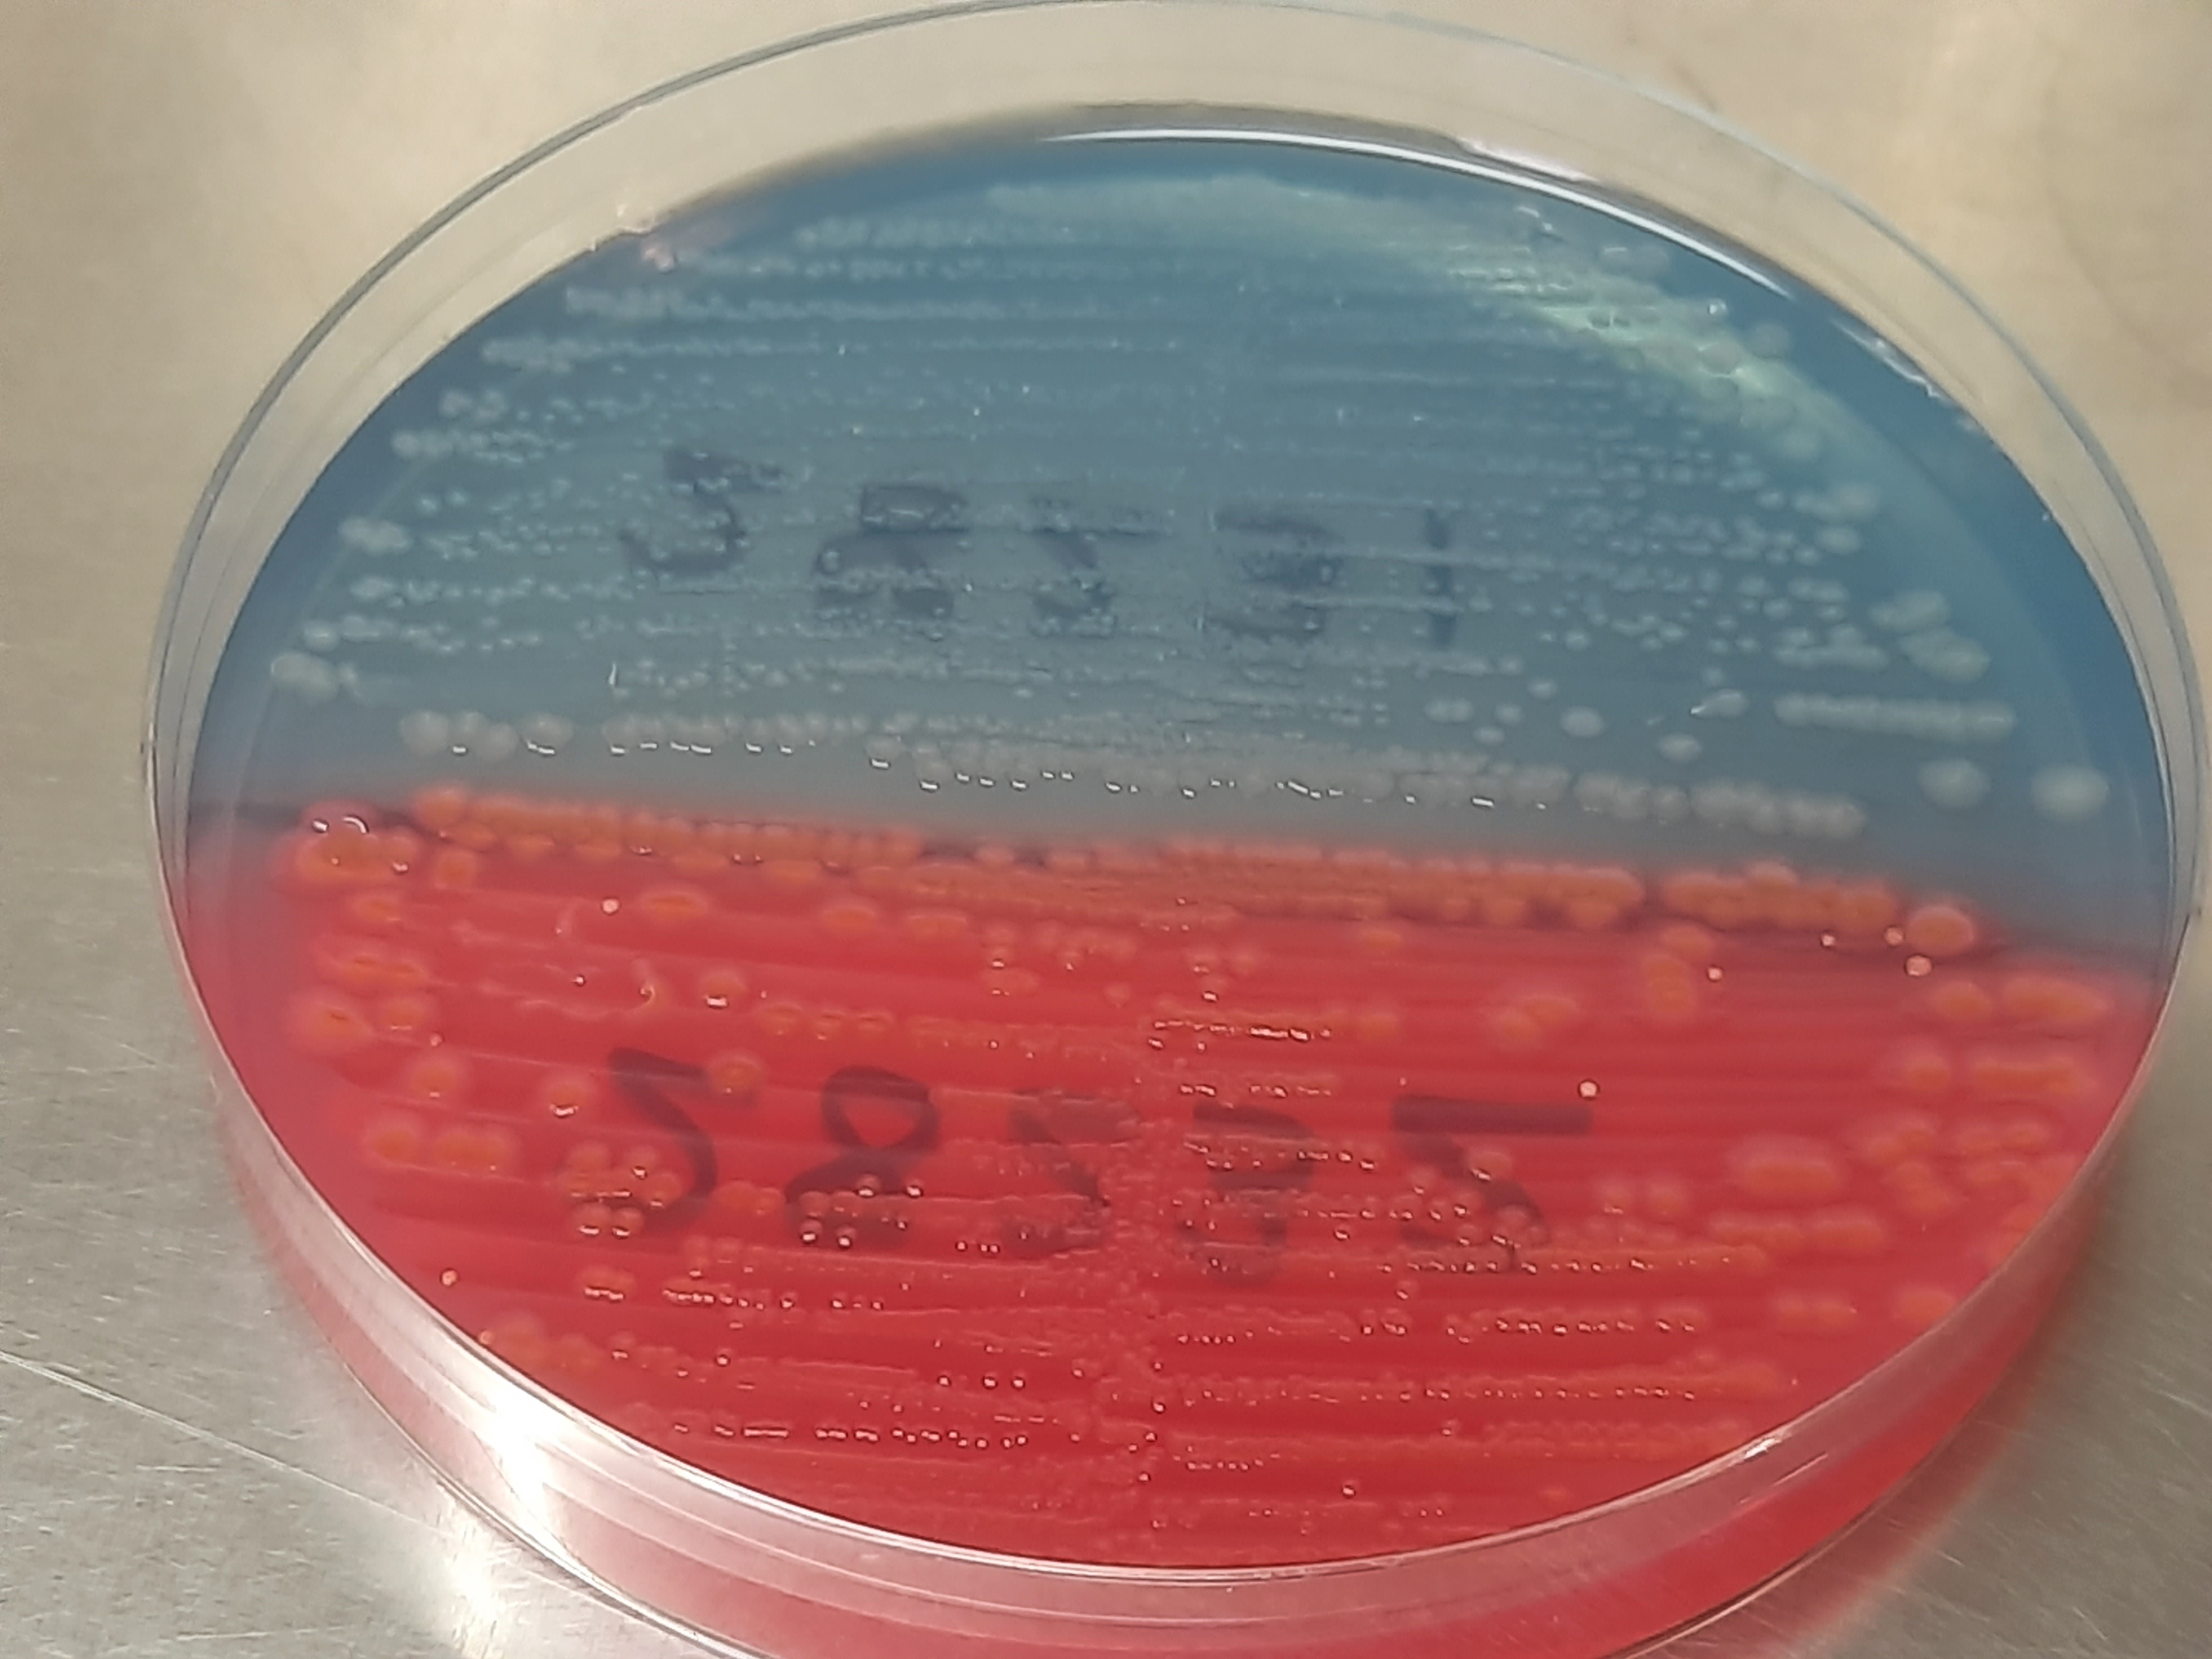
Lactose fermenting (pink) and non-lactose fermenting colonies of Gram negative bacteria on CLED agar after 24 hours of incubation
Specialty: pharma-process
Anatomy: gastrointestinal